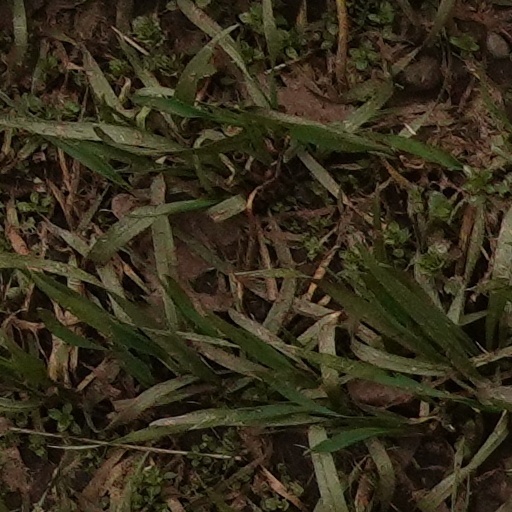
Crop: wheat